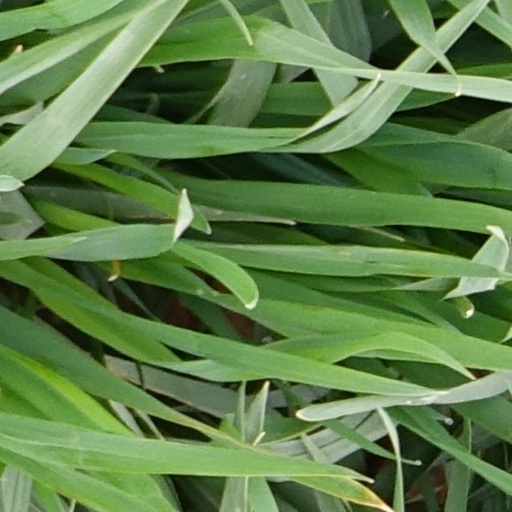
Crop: wheat